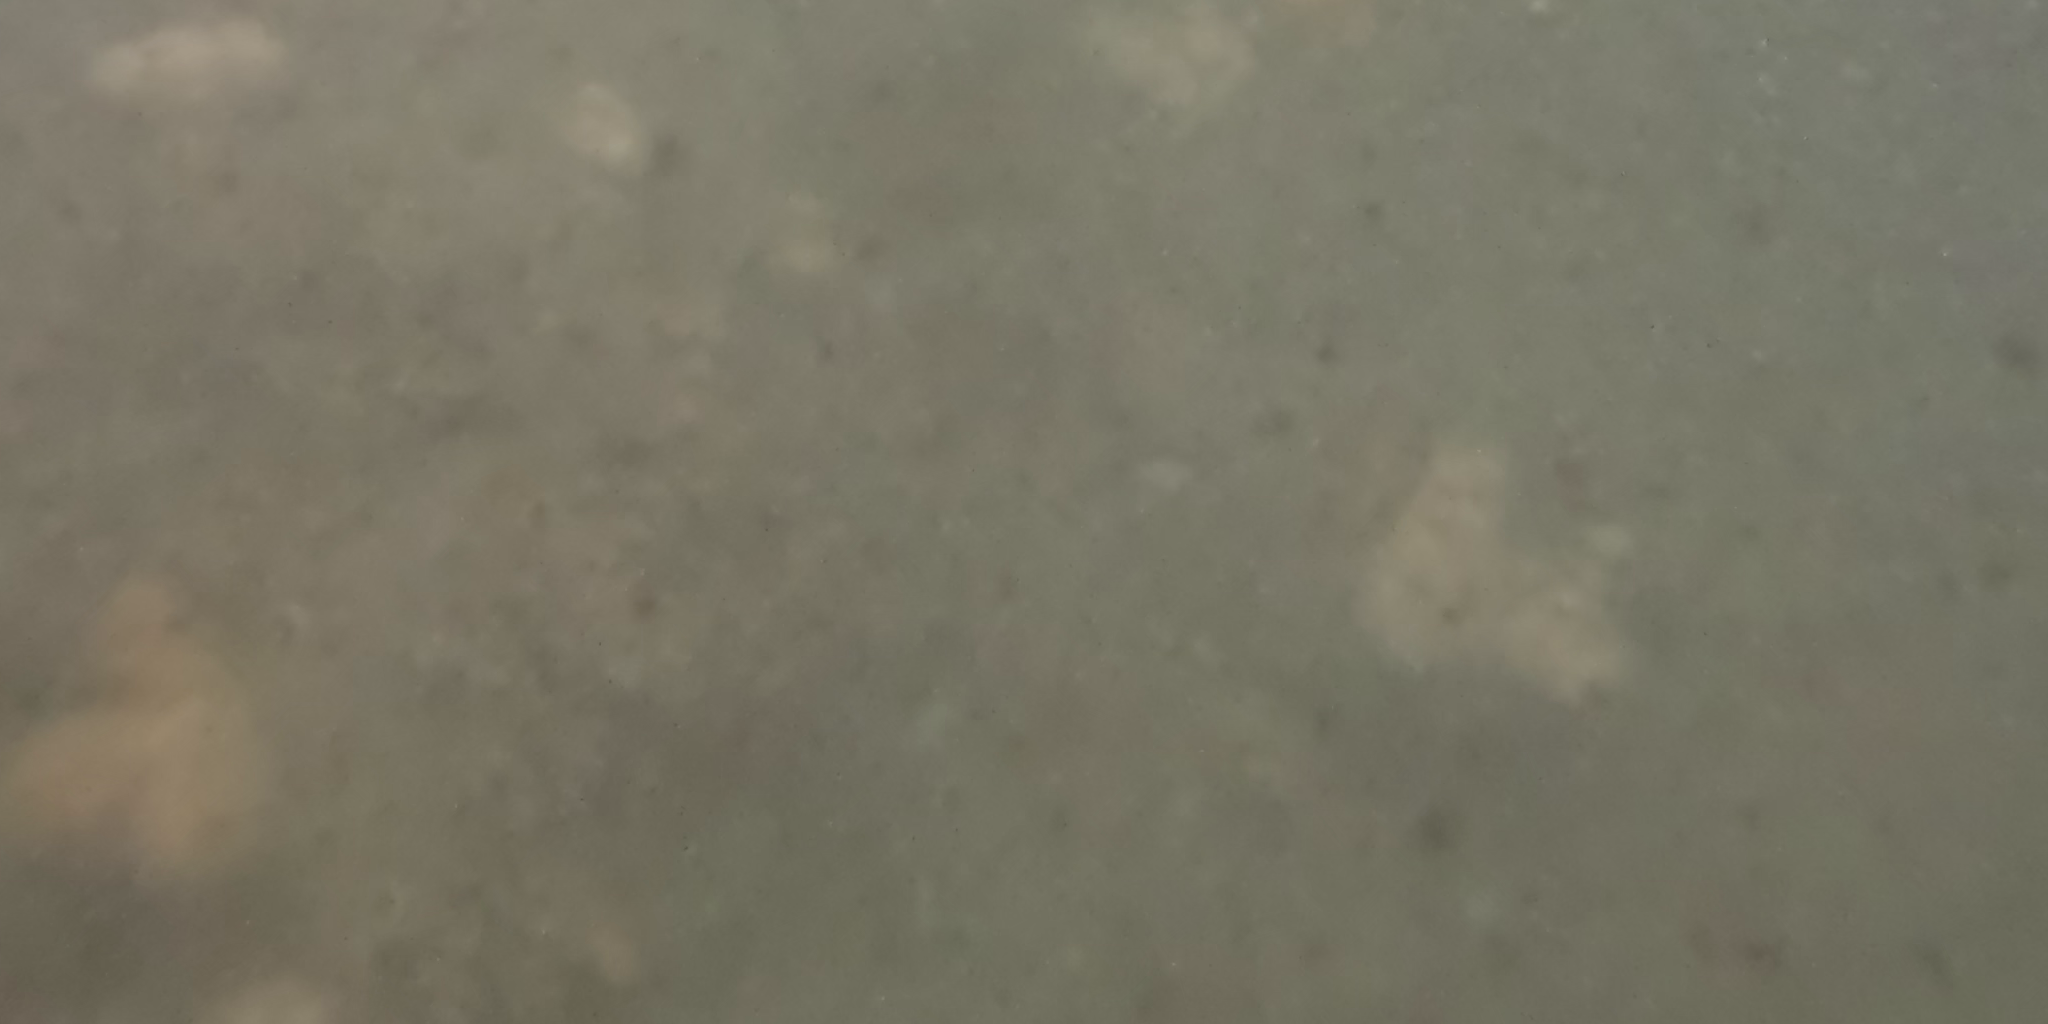
Seabed habitat: stone